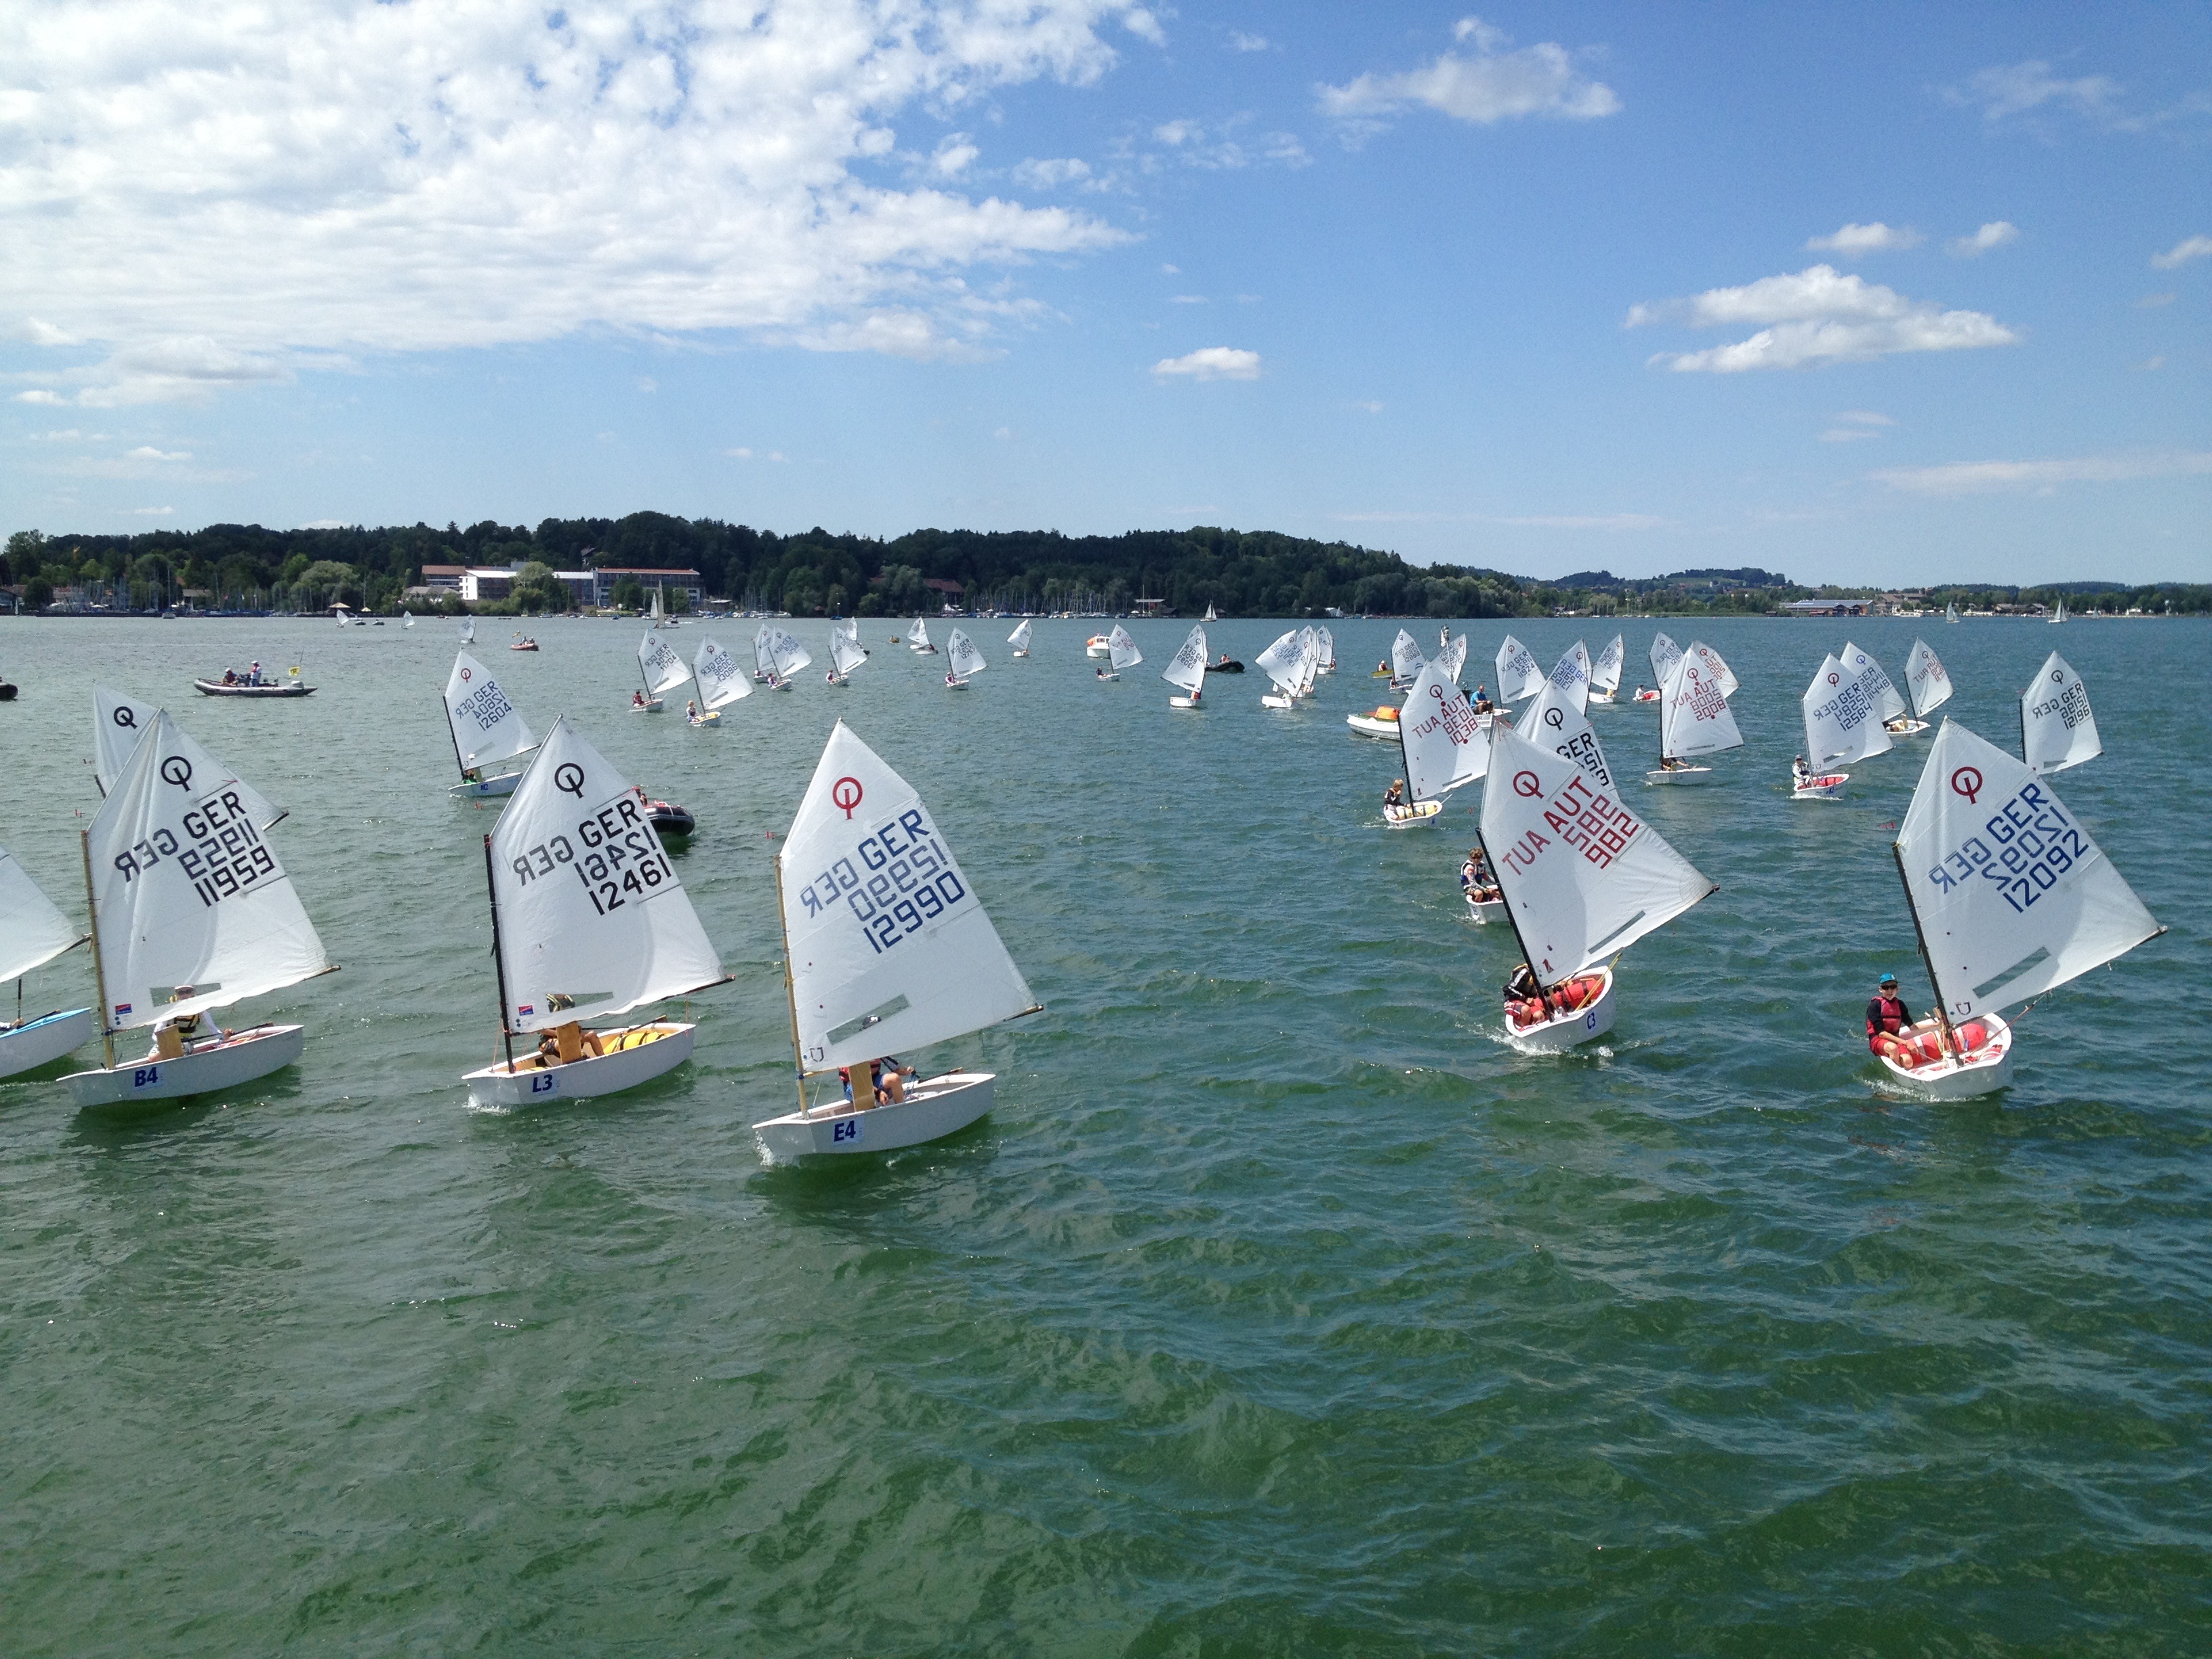
sea, water, boat, wind, vehicle, sailing, blue, sailboat, sailing school, sports, windsurfing, sail, bavaria, sailor, optimist, sailing ship, chiemsee, dinghy, yacht racing, windsports, dinghy sailing, keelboat, sailboat racing